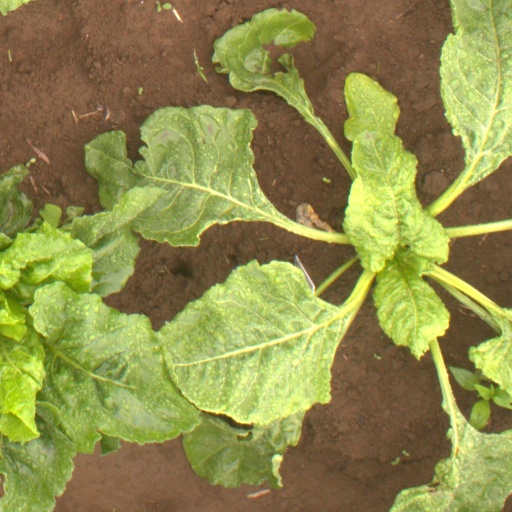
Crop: sugar beet